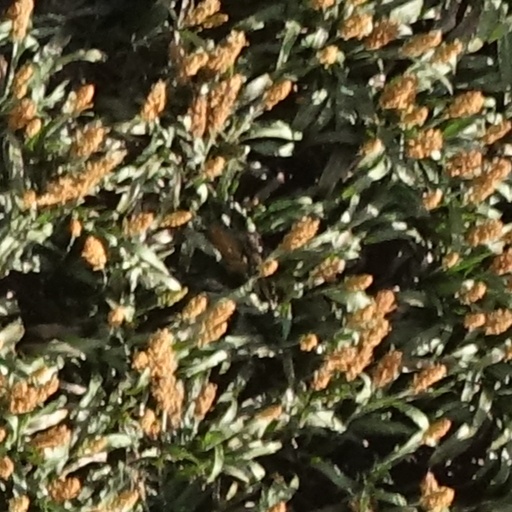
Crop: sorghum